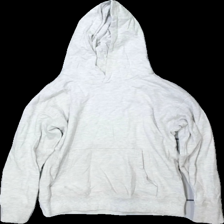
View: front
Type: Hoodie
Category: Children
Brand: Cubus
Colors: White, Grey
Material: 100% bomull
Pattern: Other
Cut: Regular
Size: 134
Season: All
Stains: Major
Damage: många smuts fläckar
Damage location: bottom right
Damage 2: smuts fläckar
Damage 2 location: bottom left
Damage 3: smuts fläckar
Damage 3 location: middle center
Price range: <50
Recommended usage: Export
Description: hoddie